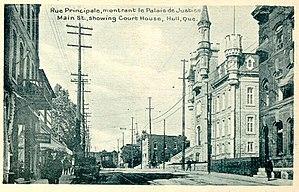
Carte-postale de Hull (Québec, Canada). «Rue Principale, montrant le Palais de Justice». «Rue Principale» est devenue «Promenade du Portage»."
Gatineau est une ville située dans la province de Québec. Elle est la quatrième ville en importance du Québec avec une population d'environ 287 868 habitants. Située sur la rive nord de la rivière des Outaouais, elle fait face à la ville d'Ottawa et s'étend à l'est et à l'ouest de la rivière Gatineau. Elle est la plus importante ville de la région administrative de l'Outaouais et forme, avec Ottawa, la région de la capitale nationale du Canada, qui est la quatrième agglomération du Canada, après Toronto, Montréal et Vancouver.